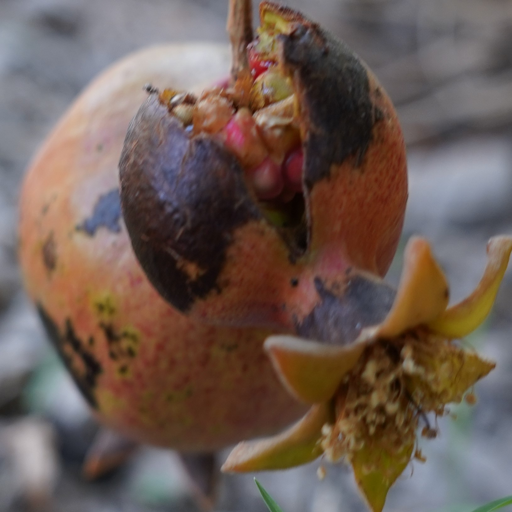
Label: Colletotrichum spp